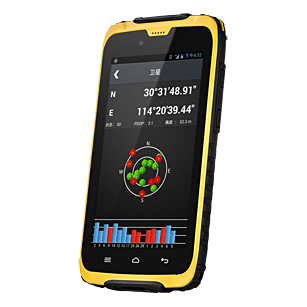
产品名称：北斗智能终端-集思宝A5
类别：北斗智能手持终端
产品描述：集思宝A5 Plus是合众思壮北斗智能终端A5的升级产品，在继承A5产品坚固、可靠、精准等特点的技术上对系统平台、GNSS 定位模组、显示屏、电源等进行全新的升级，以更加优良的性能满足行业客户对坚固型北斗智能终端的需求。